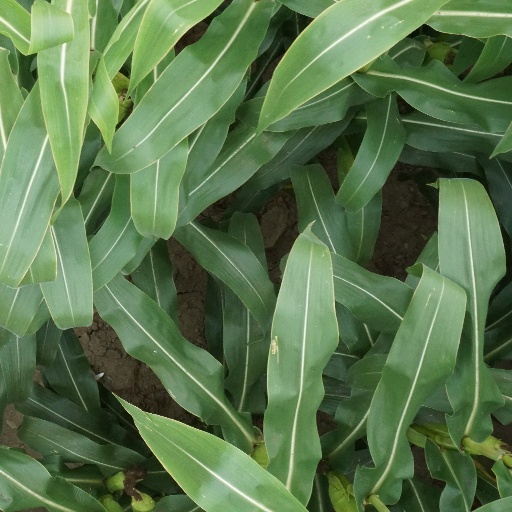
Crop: maize; corn